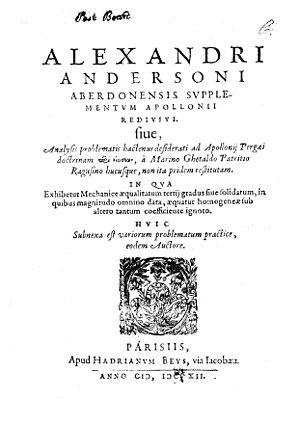
Alexander Anderson est un mathématicien écossais né à Aberdeen.